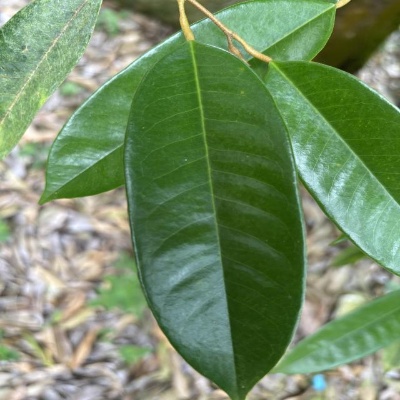
Label: Leaf_Healthy